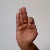
The image shows a hand gesture representing the letter 'F' in Indian Sign Language.